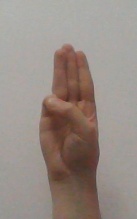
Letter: thaa